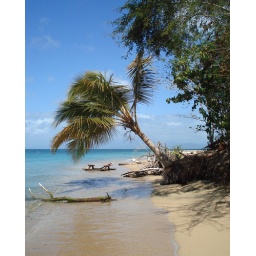
Even the trees want to go in the water